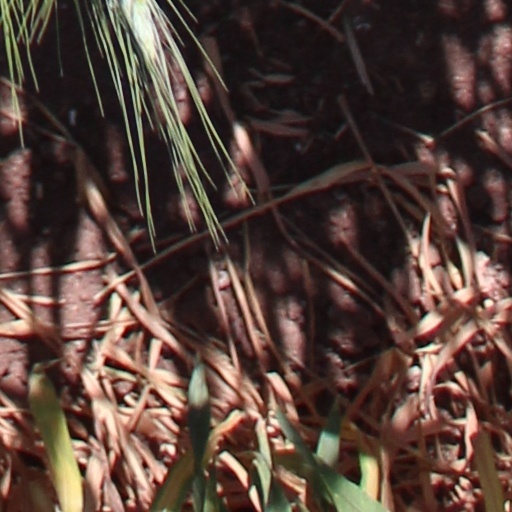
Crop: wheat